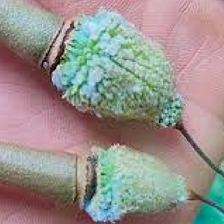
Label: mealybug_infestation